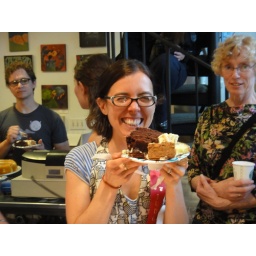
Jessie (with Danny in the background) and her cake plate